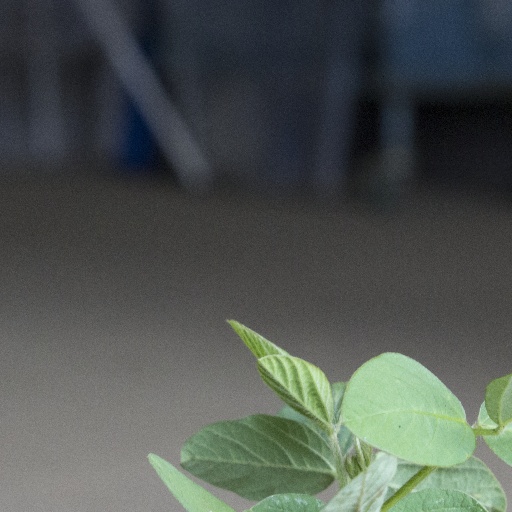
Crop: soybean